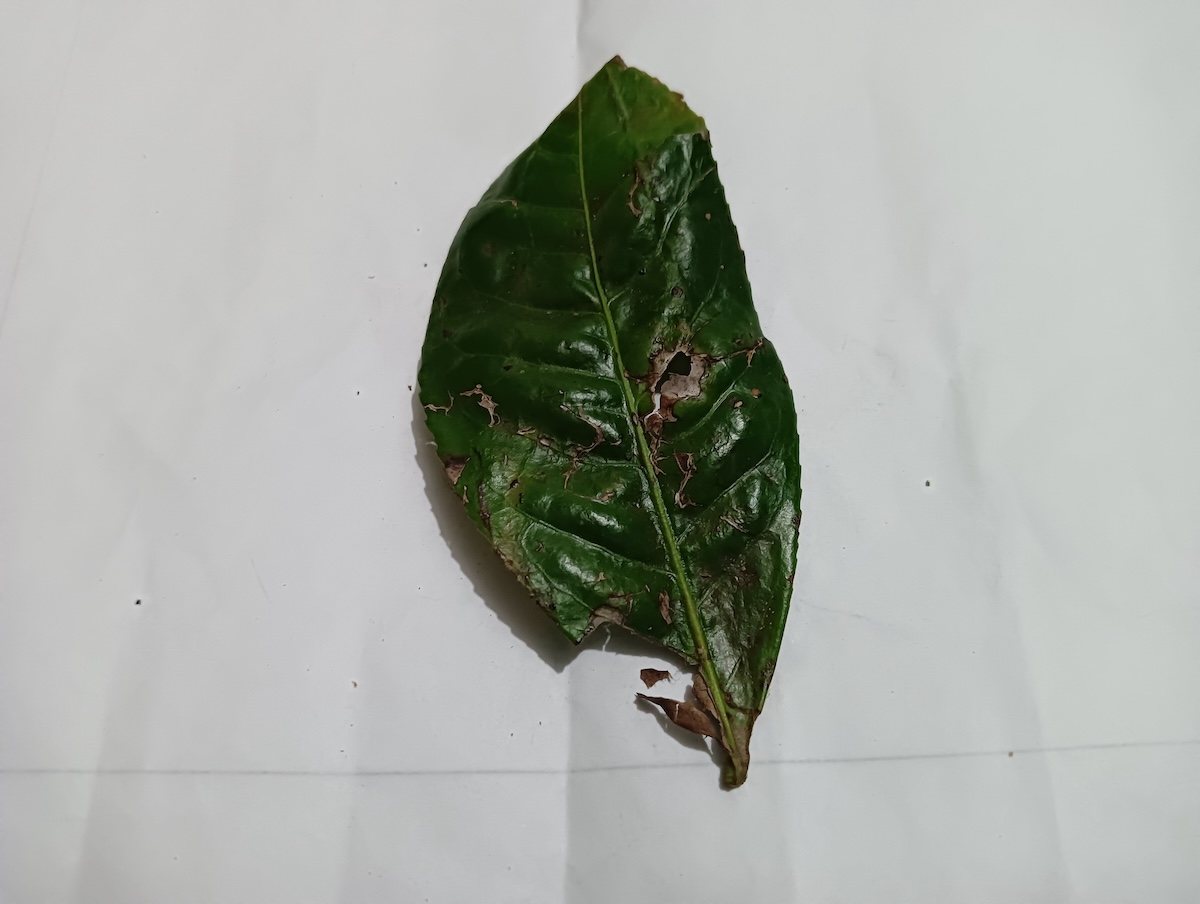
Label: Brown Blight